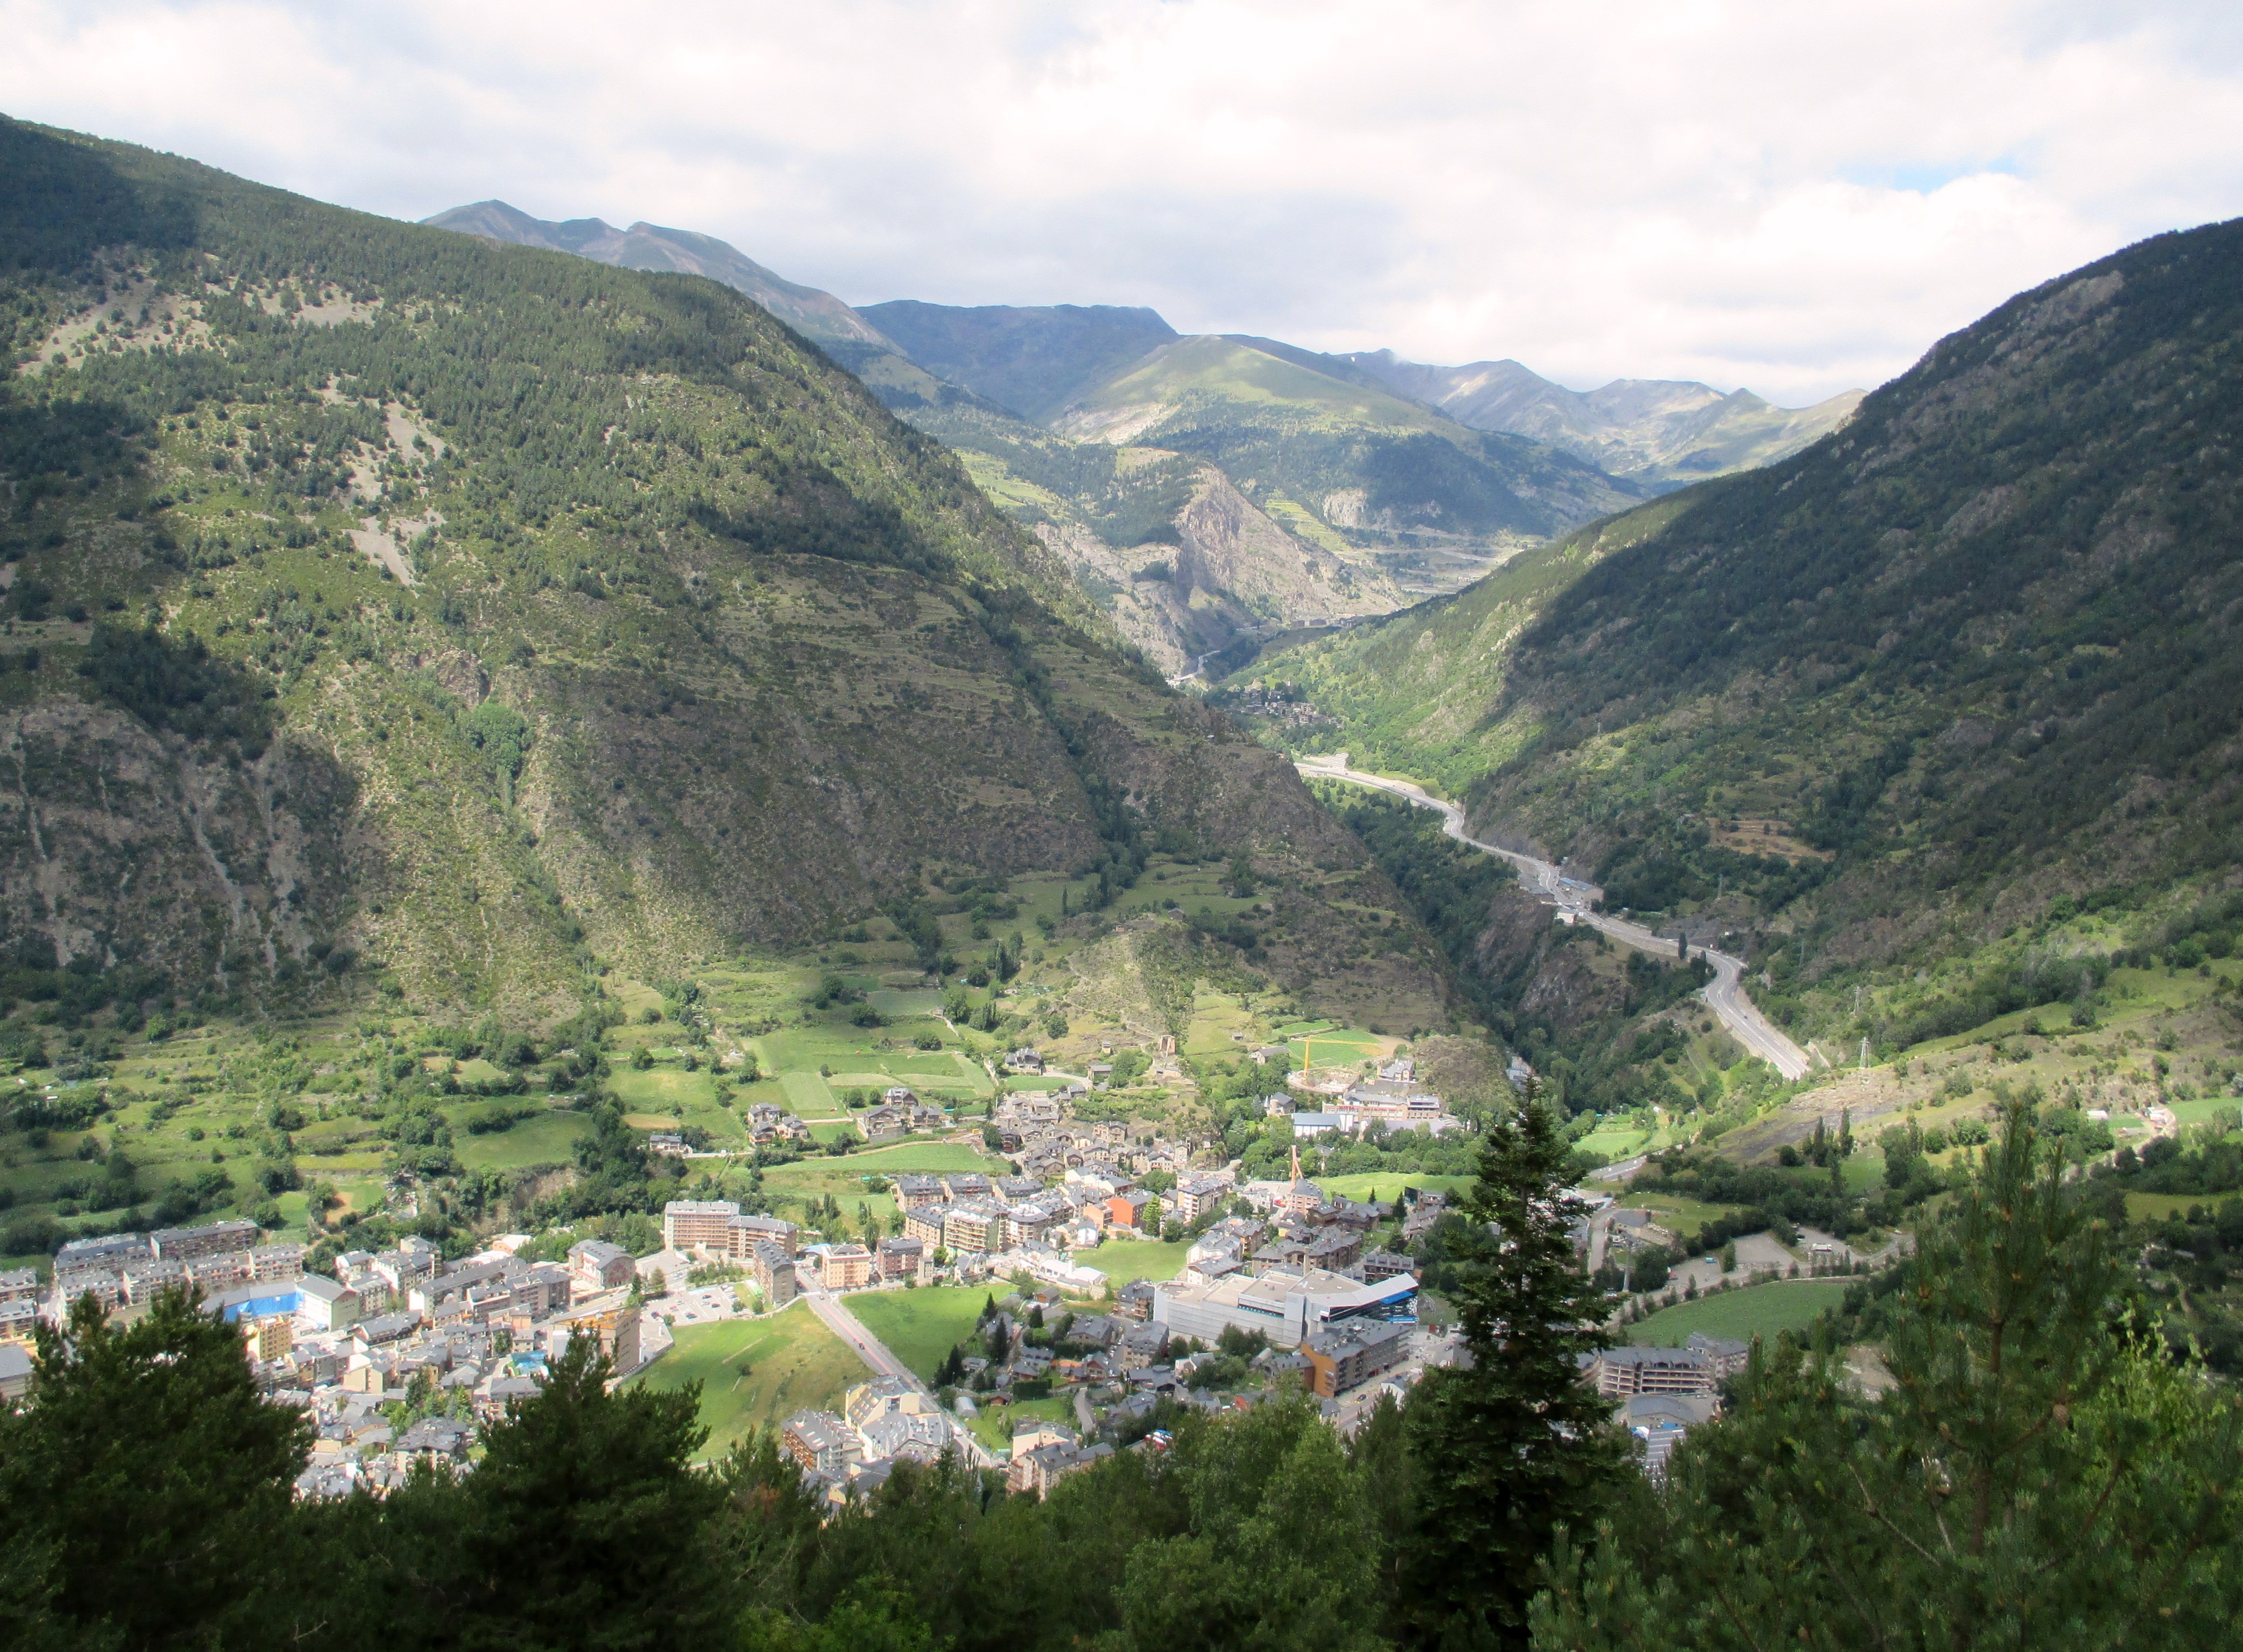
mountain, valley, mountain range, summer, village, fjord, highland, mountains, alps, plateau, loch, landform, tarn, mountain pass, andorra, hill station, geographical feature, mountainous landforms, glacial landform